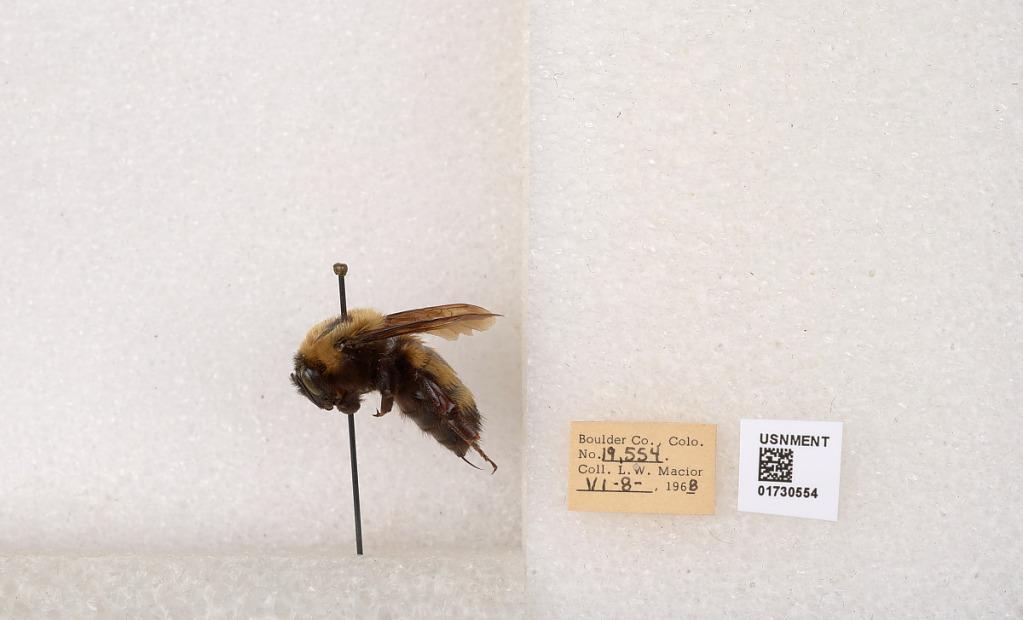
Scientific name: Bombus (Bombus) nevadensis Cresson
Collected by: L. Macior
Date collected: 1968-6-8
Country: United States
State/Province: Colorado
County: Boulder
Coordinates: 40.0925, -105.358